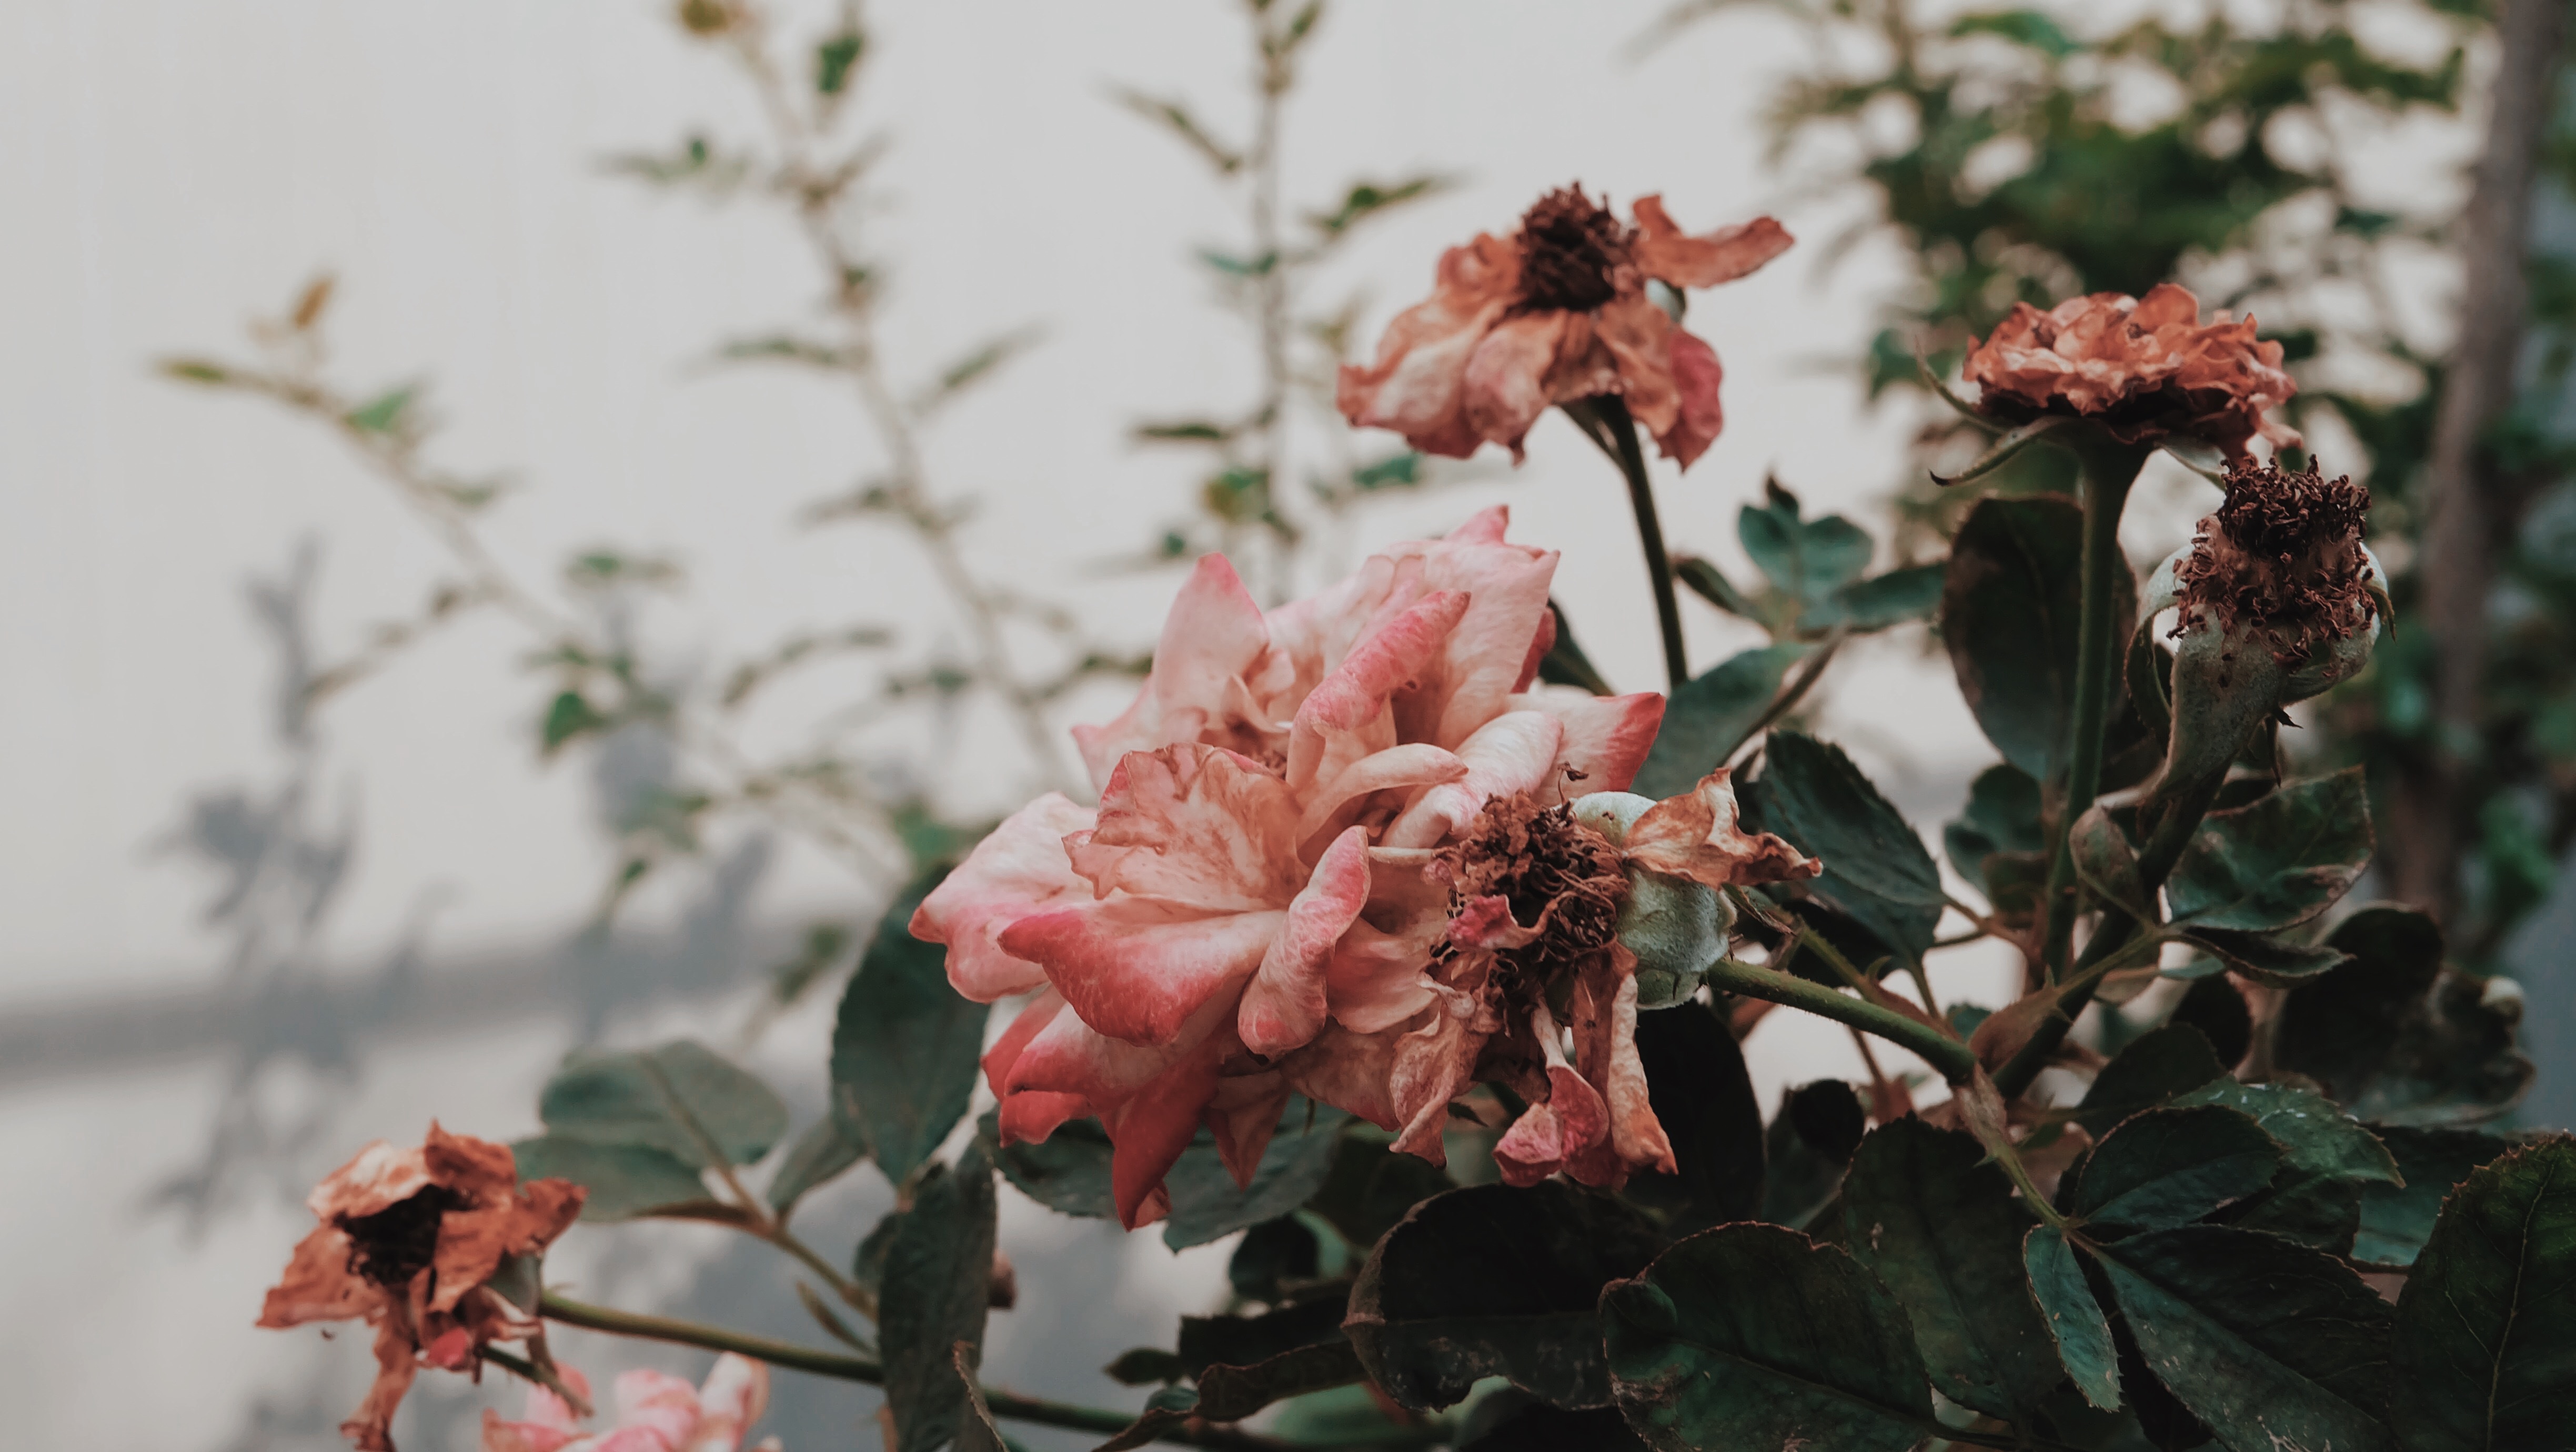
branch, blossom, plant, leaf, flower, petal, spring, red, autumn, botany, flora, season, shrub, flowering plant, land plant